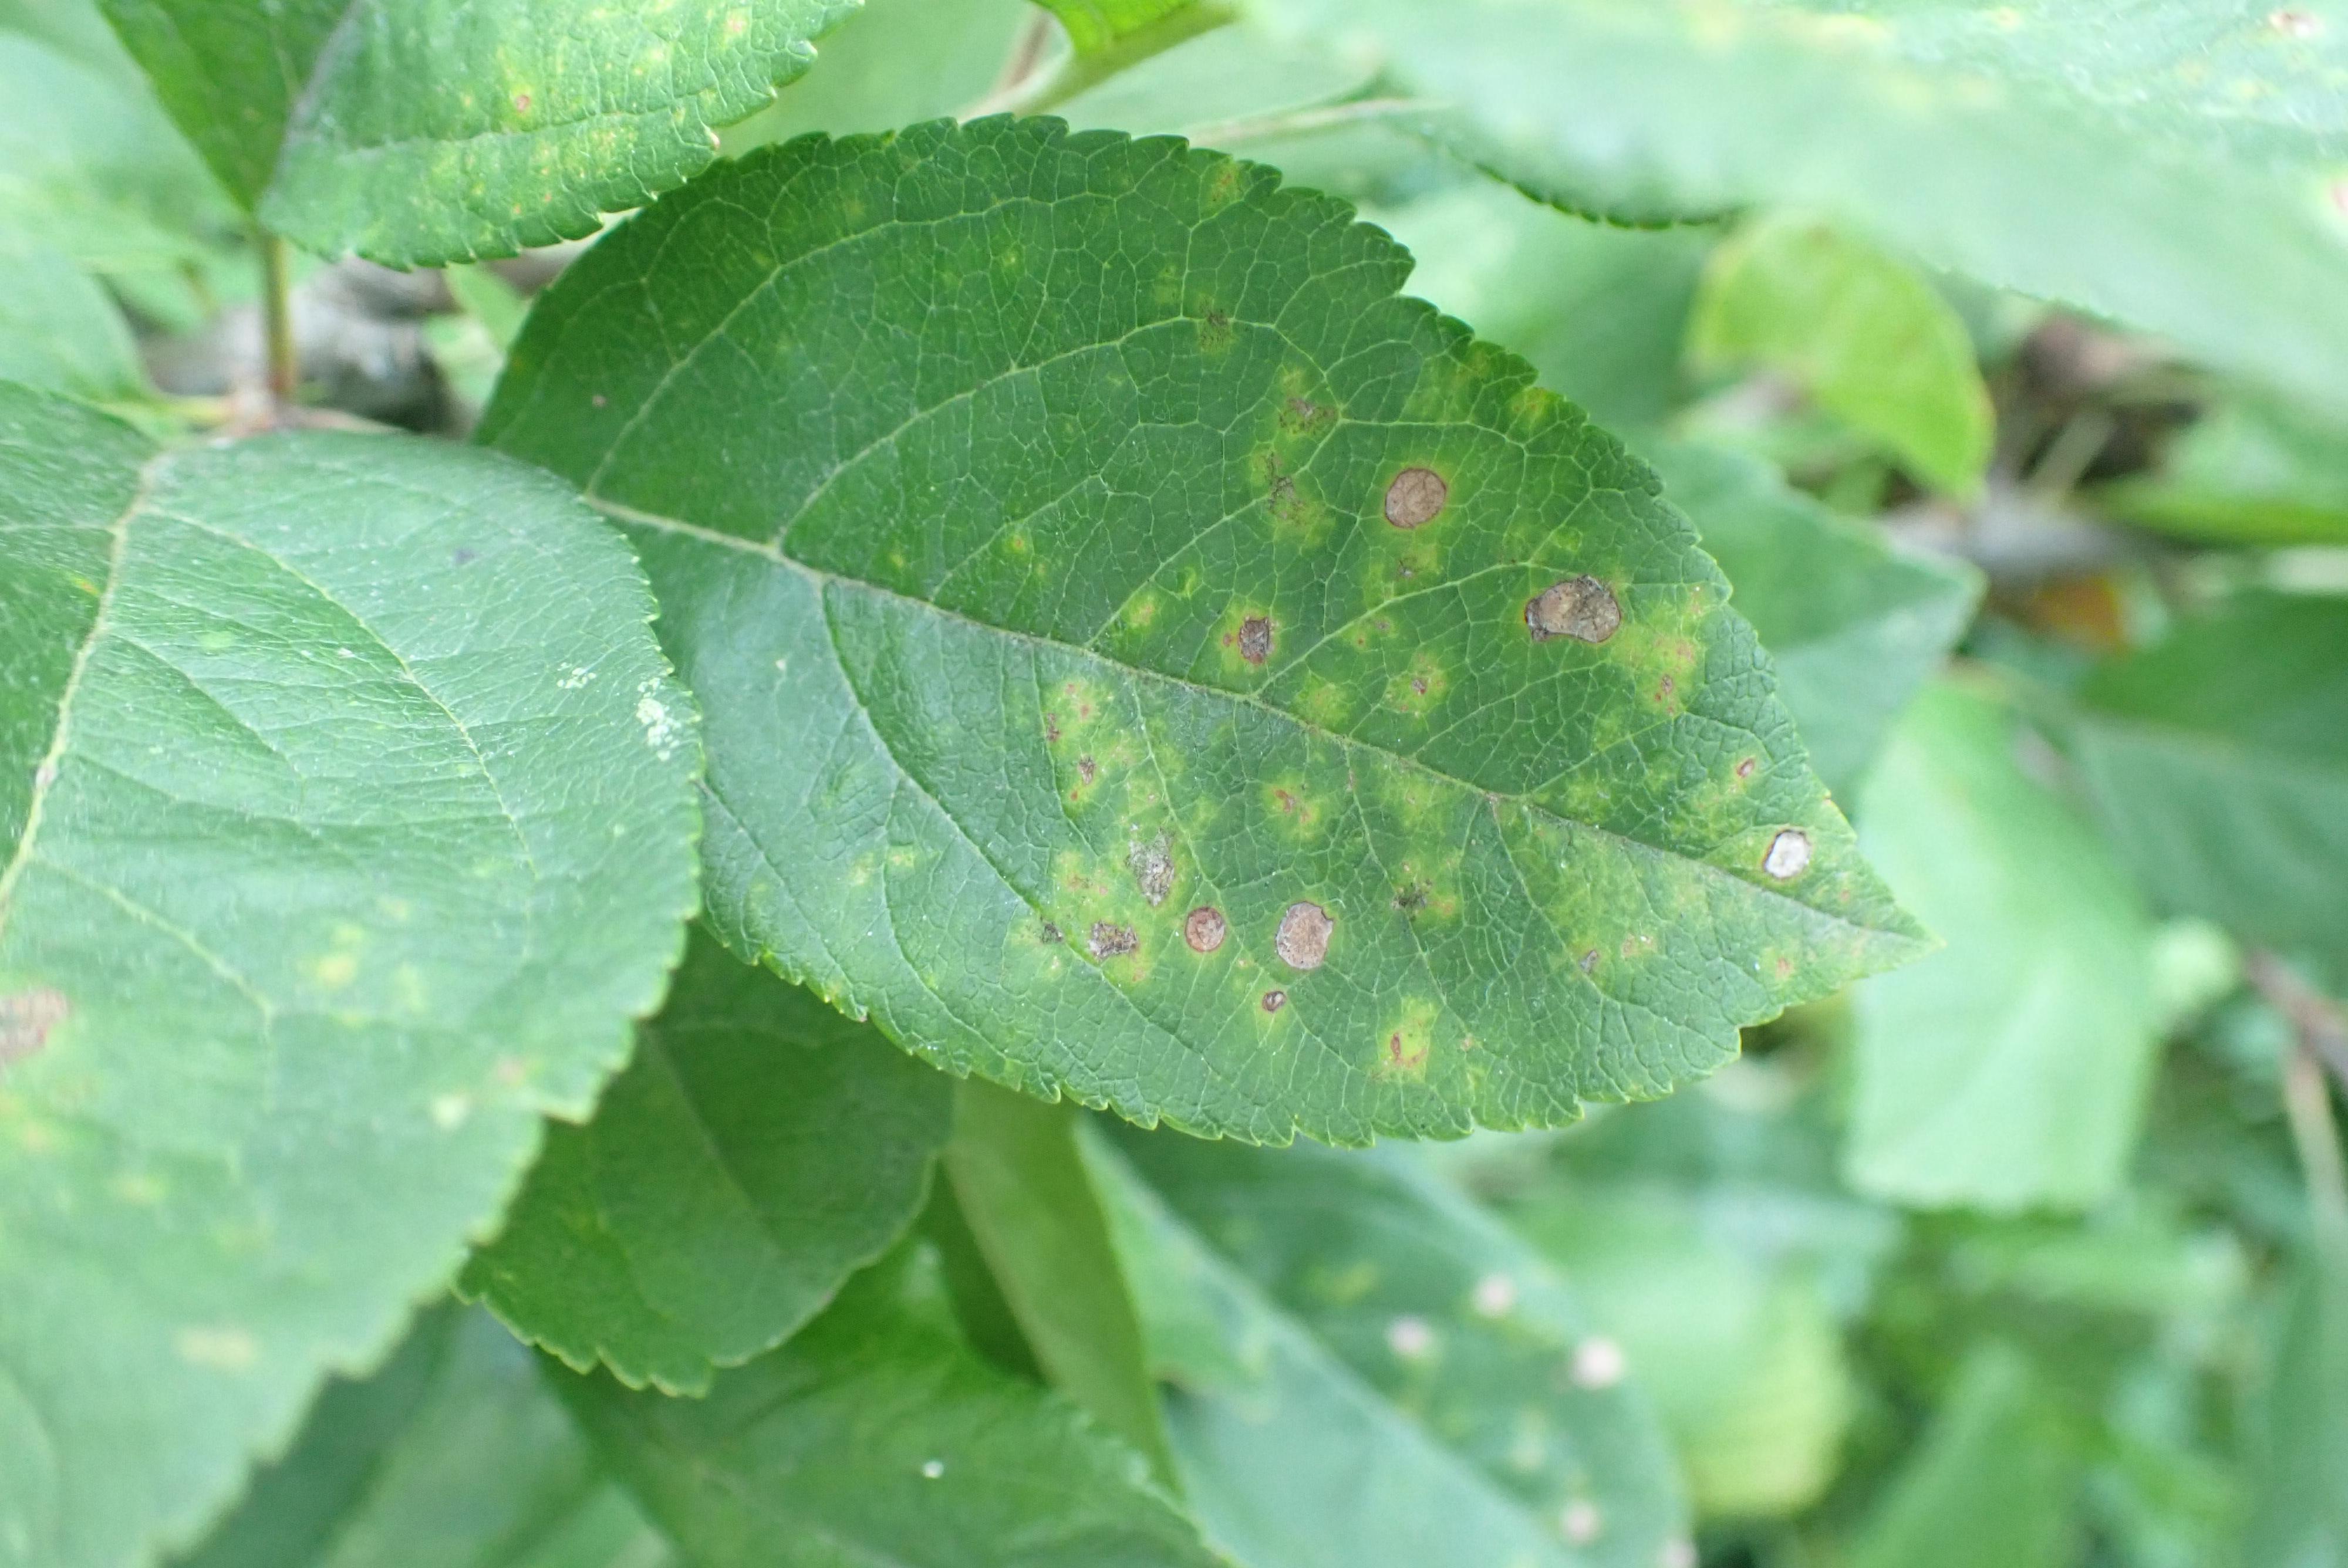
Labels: scab, frog_eye_leaf_spot